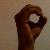
The image shows a hand gesture representing the letter 'O' in Indian Sign Language.